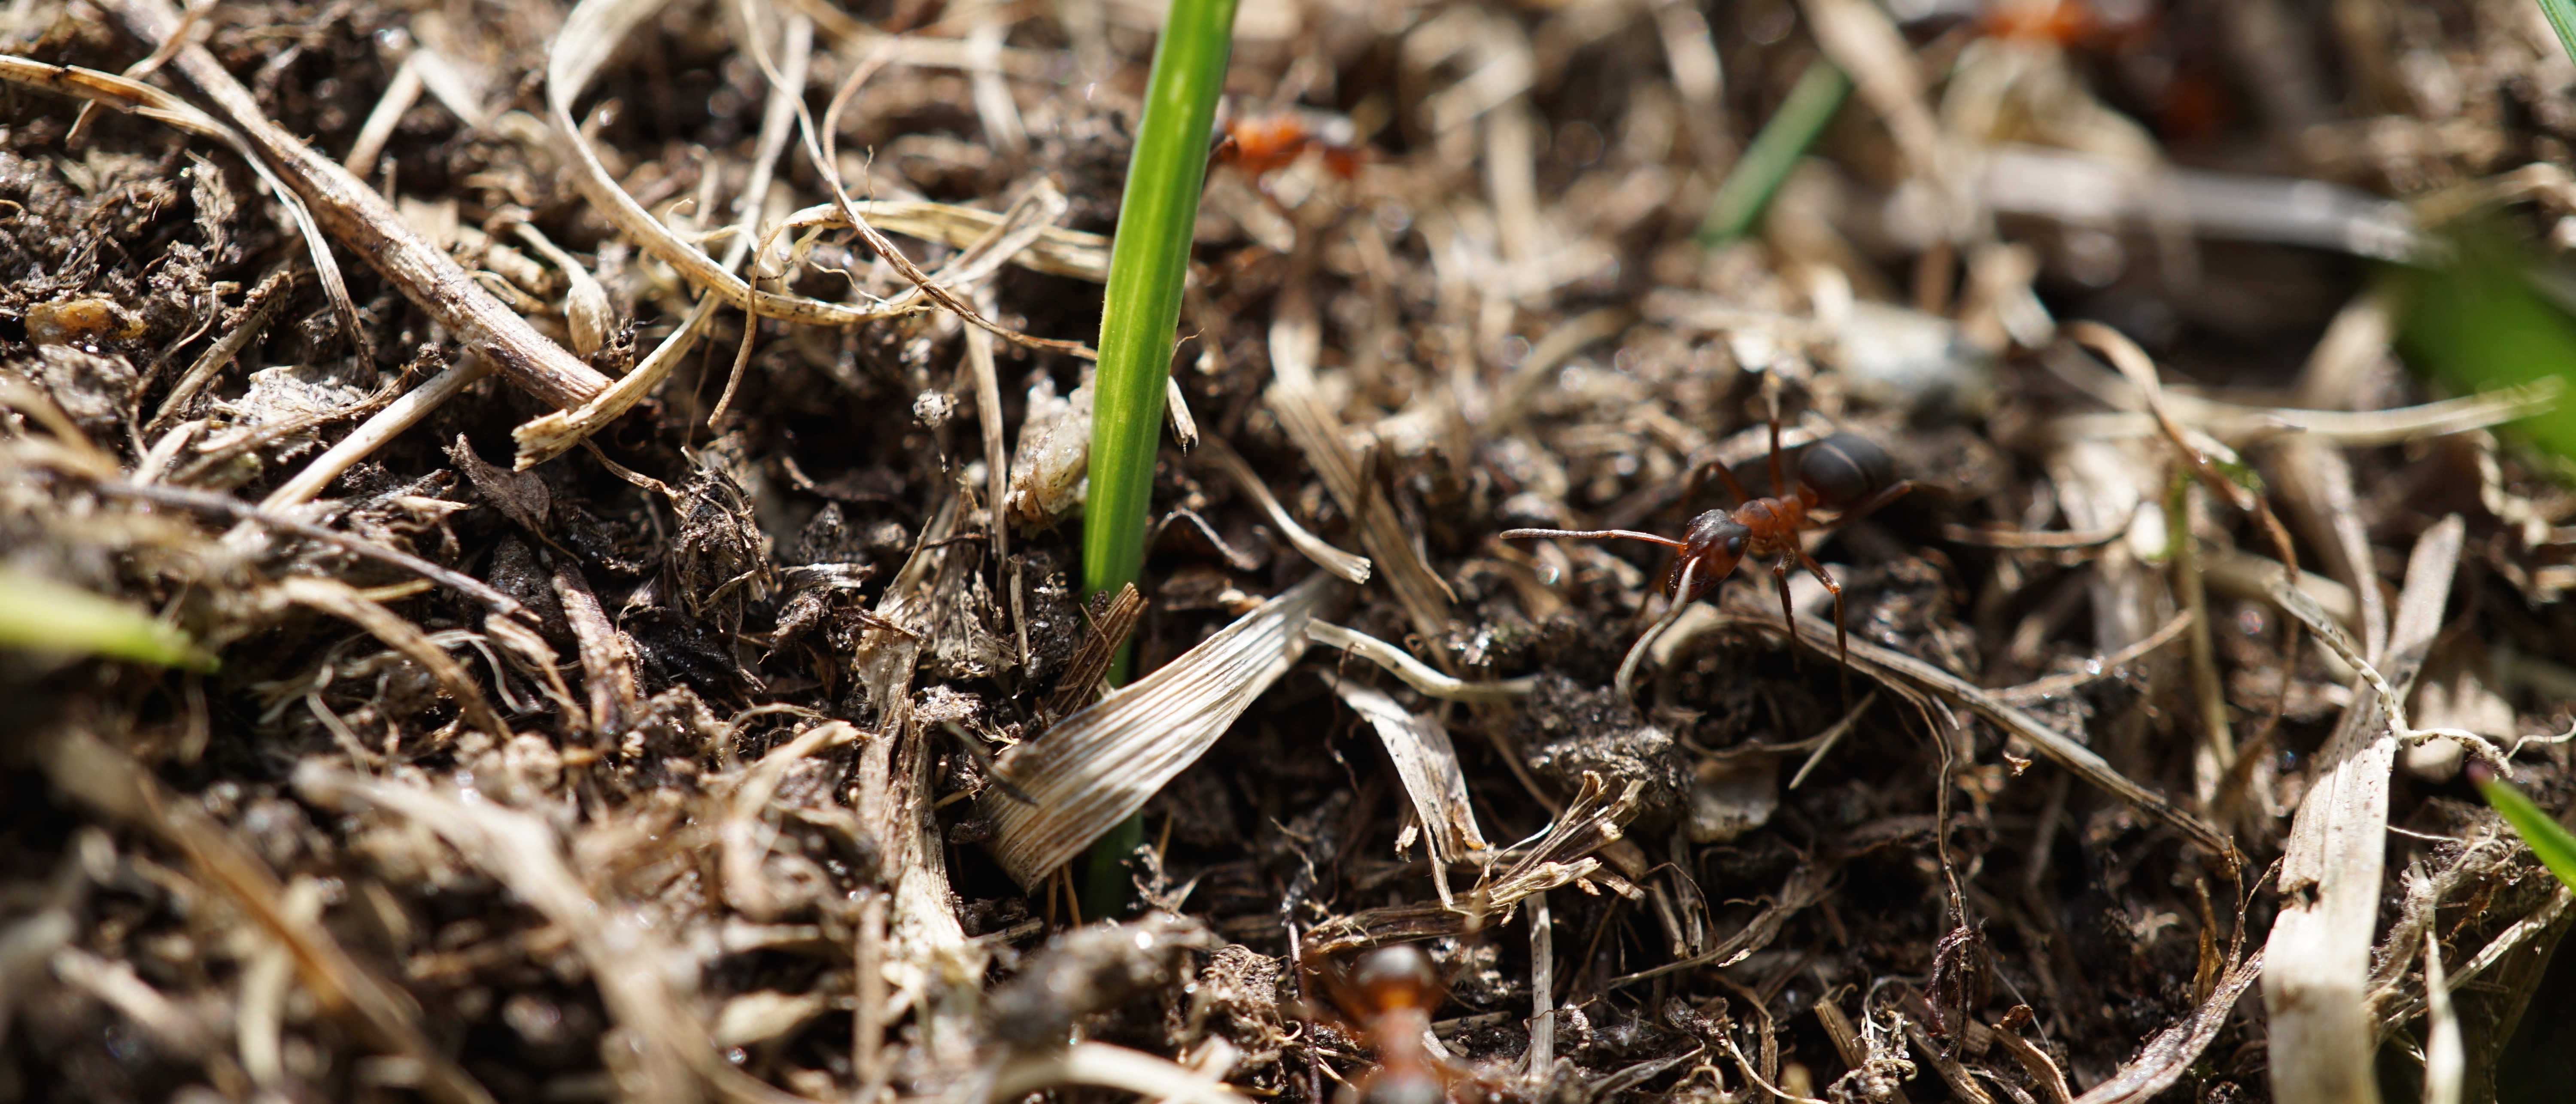
nature, grass, plant, leaf, flower, wildlife, food, produce, crop, insect, soil, close, flora, fauna, invertebrate, ant, macro photography, anthill, ant hill, grass family, membrane winged insect, meadow ants